Socastee Historic District

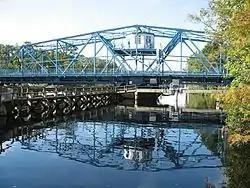
Socastee swing bridge

The Socastee swing bridge was designed by the United States Army Corps of Engineers. It is a swing-span, Warren through-truss type bridge with rigid joints and was opened in 1936. It is long and feet wide.